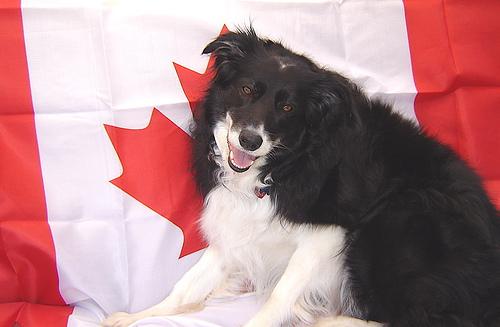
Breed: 2594-n000109-Border_collie